The Memorial of Saint Helena

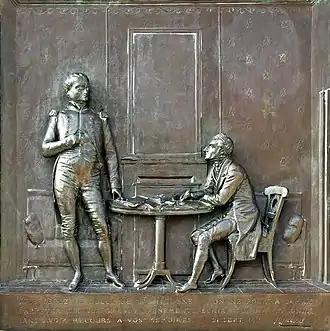
Monument de Las Cases - Bas-relief "Vous serez le Sully de Ste-Hélène..." Bronze - Jean-Marie Bonnassieux

The Memorial of Saint Helena, written by Emmanuel de Las Cases, is a journal-memoir of the beginning of Napoleon Bonaparte's exile on Saint Helena. The core of the work transcribes Las Cases' near-daily conversations with the former Emperor on his life, his career, his political philosophy, and the conditions of his exile.